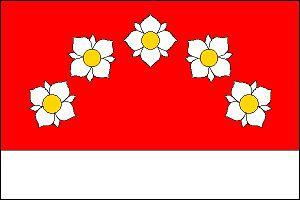
Nová Pláň est une commune du district de Bruntál, dans la région de Moravie-Silésie, en République tchèque. Sa population s'élevait à 54 habitants en 2018.